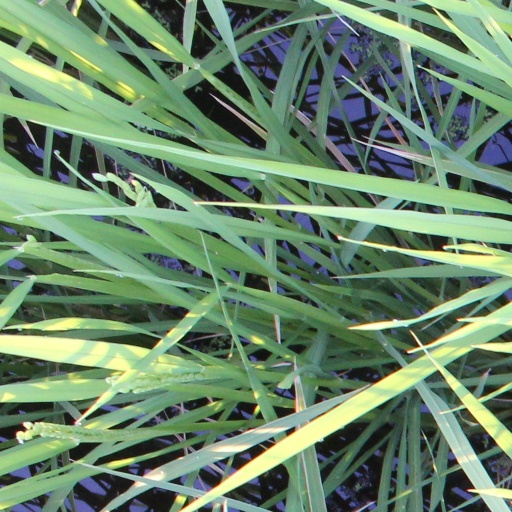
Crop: rice